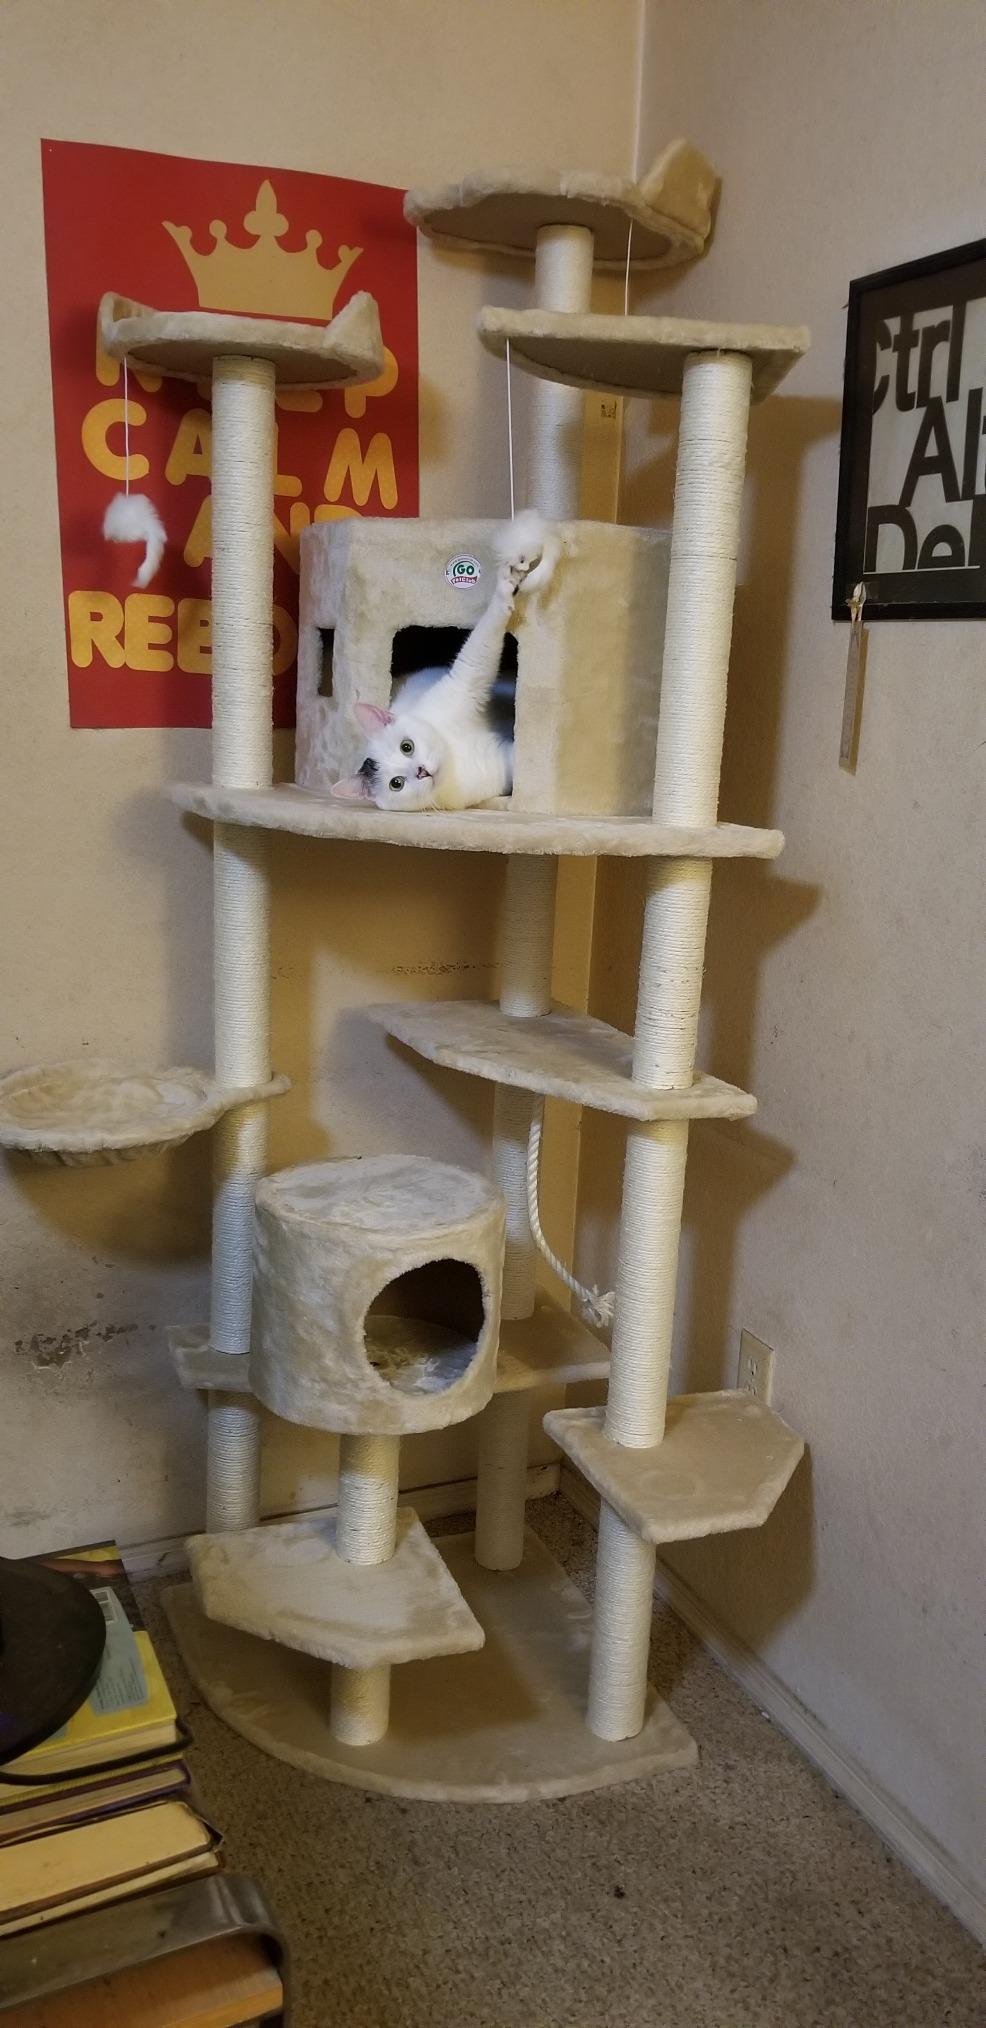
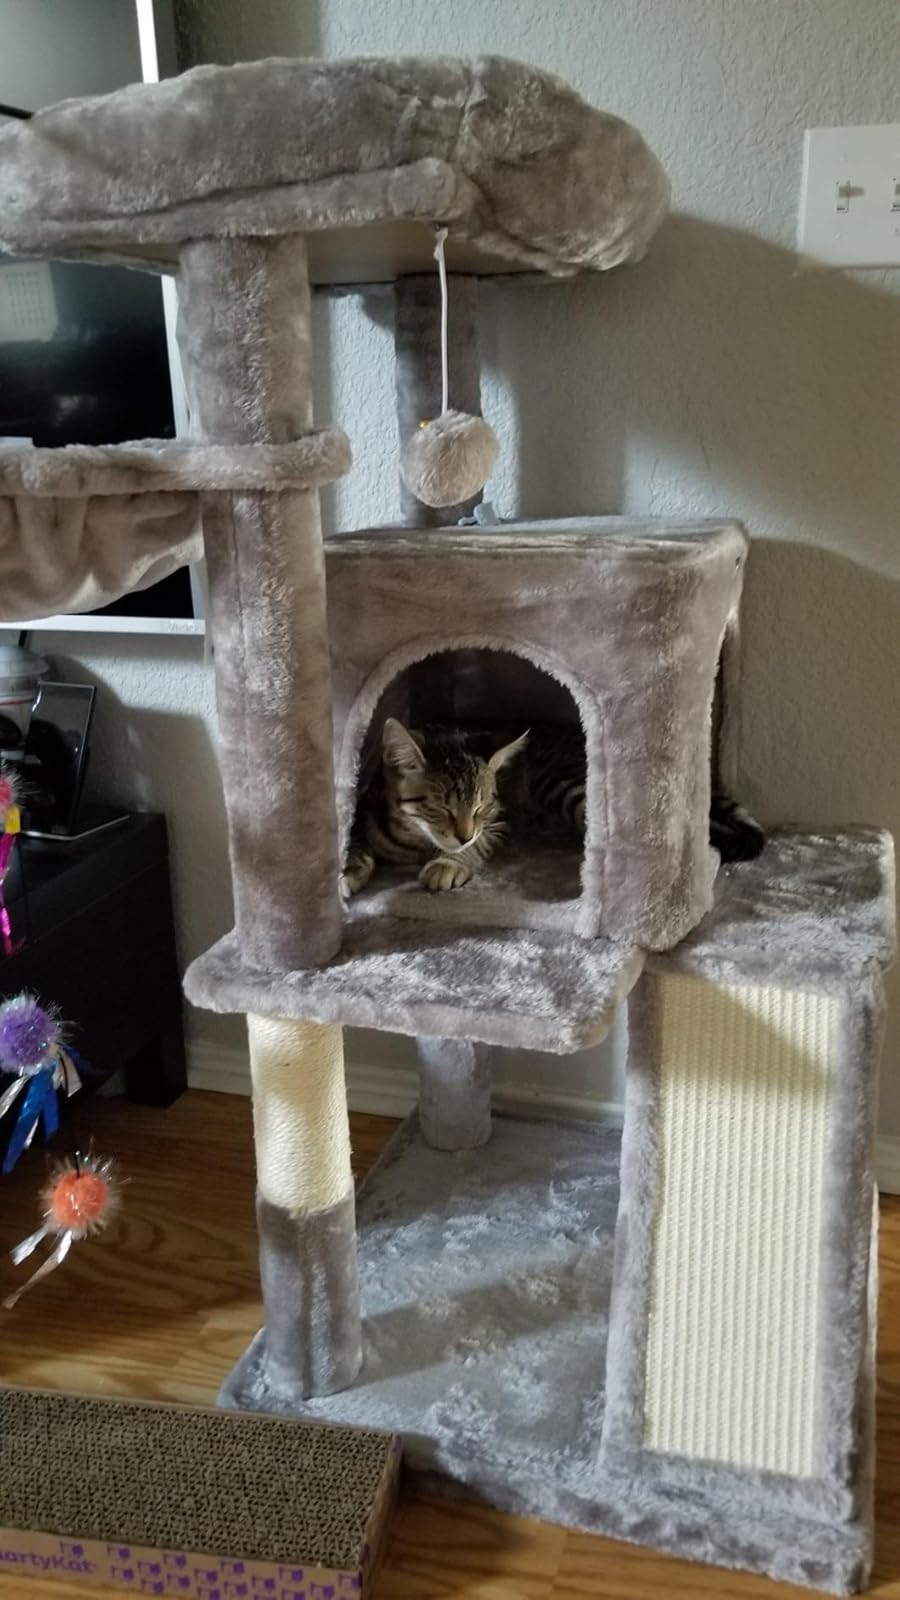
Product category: items_cat tree
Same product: no